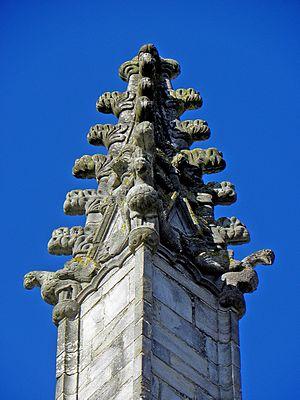
Façade ouest de l'église Notre-Dame de Vitré (35). Pinacles.
Notre-Dame de Vitré est une église paroissiale de Vitré affectée au culte catholique. Paroisse des riches marchands d'Outre-Mer, l'édifice, gothique flamboyant, a été érigé pour l'essentiel aux XVᵉ et XVIᵉ siècles.